Aradus similis

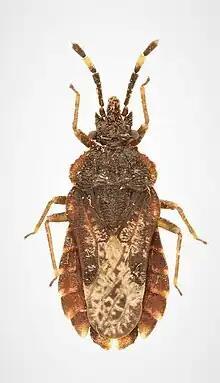
Aradus similis

Aradus similis is a species of flat bug in the family Aradidae. It is found in North America.